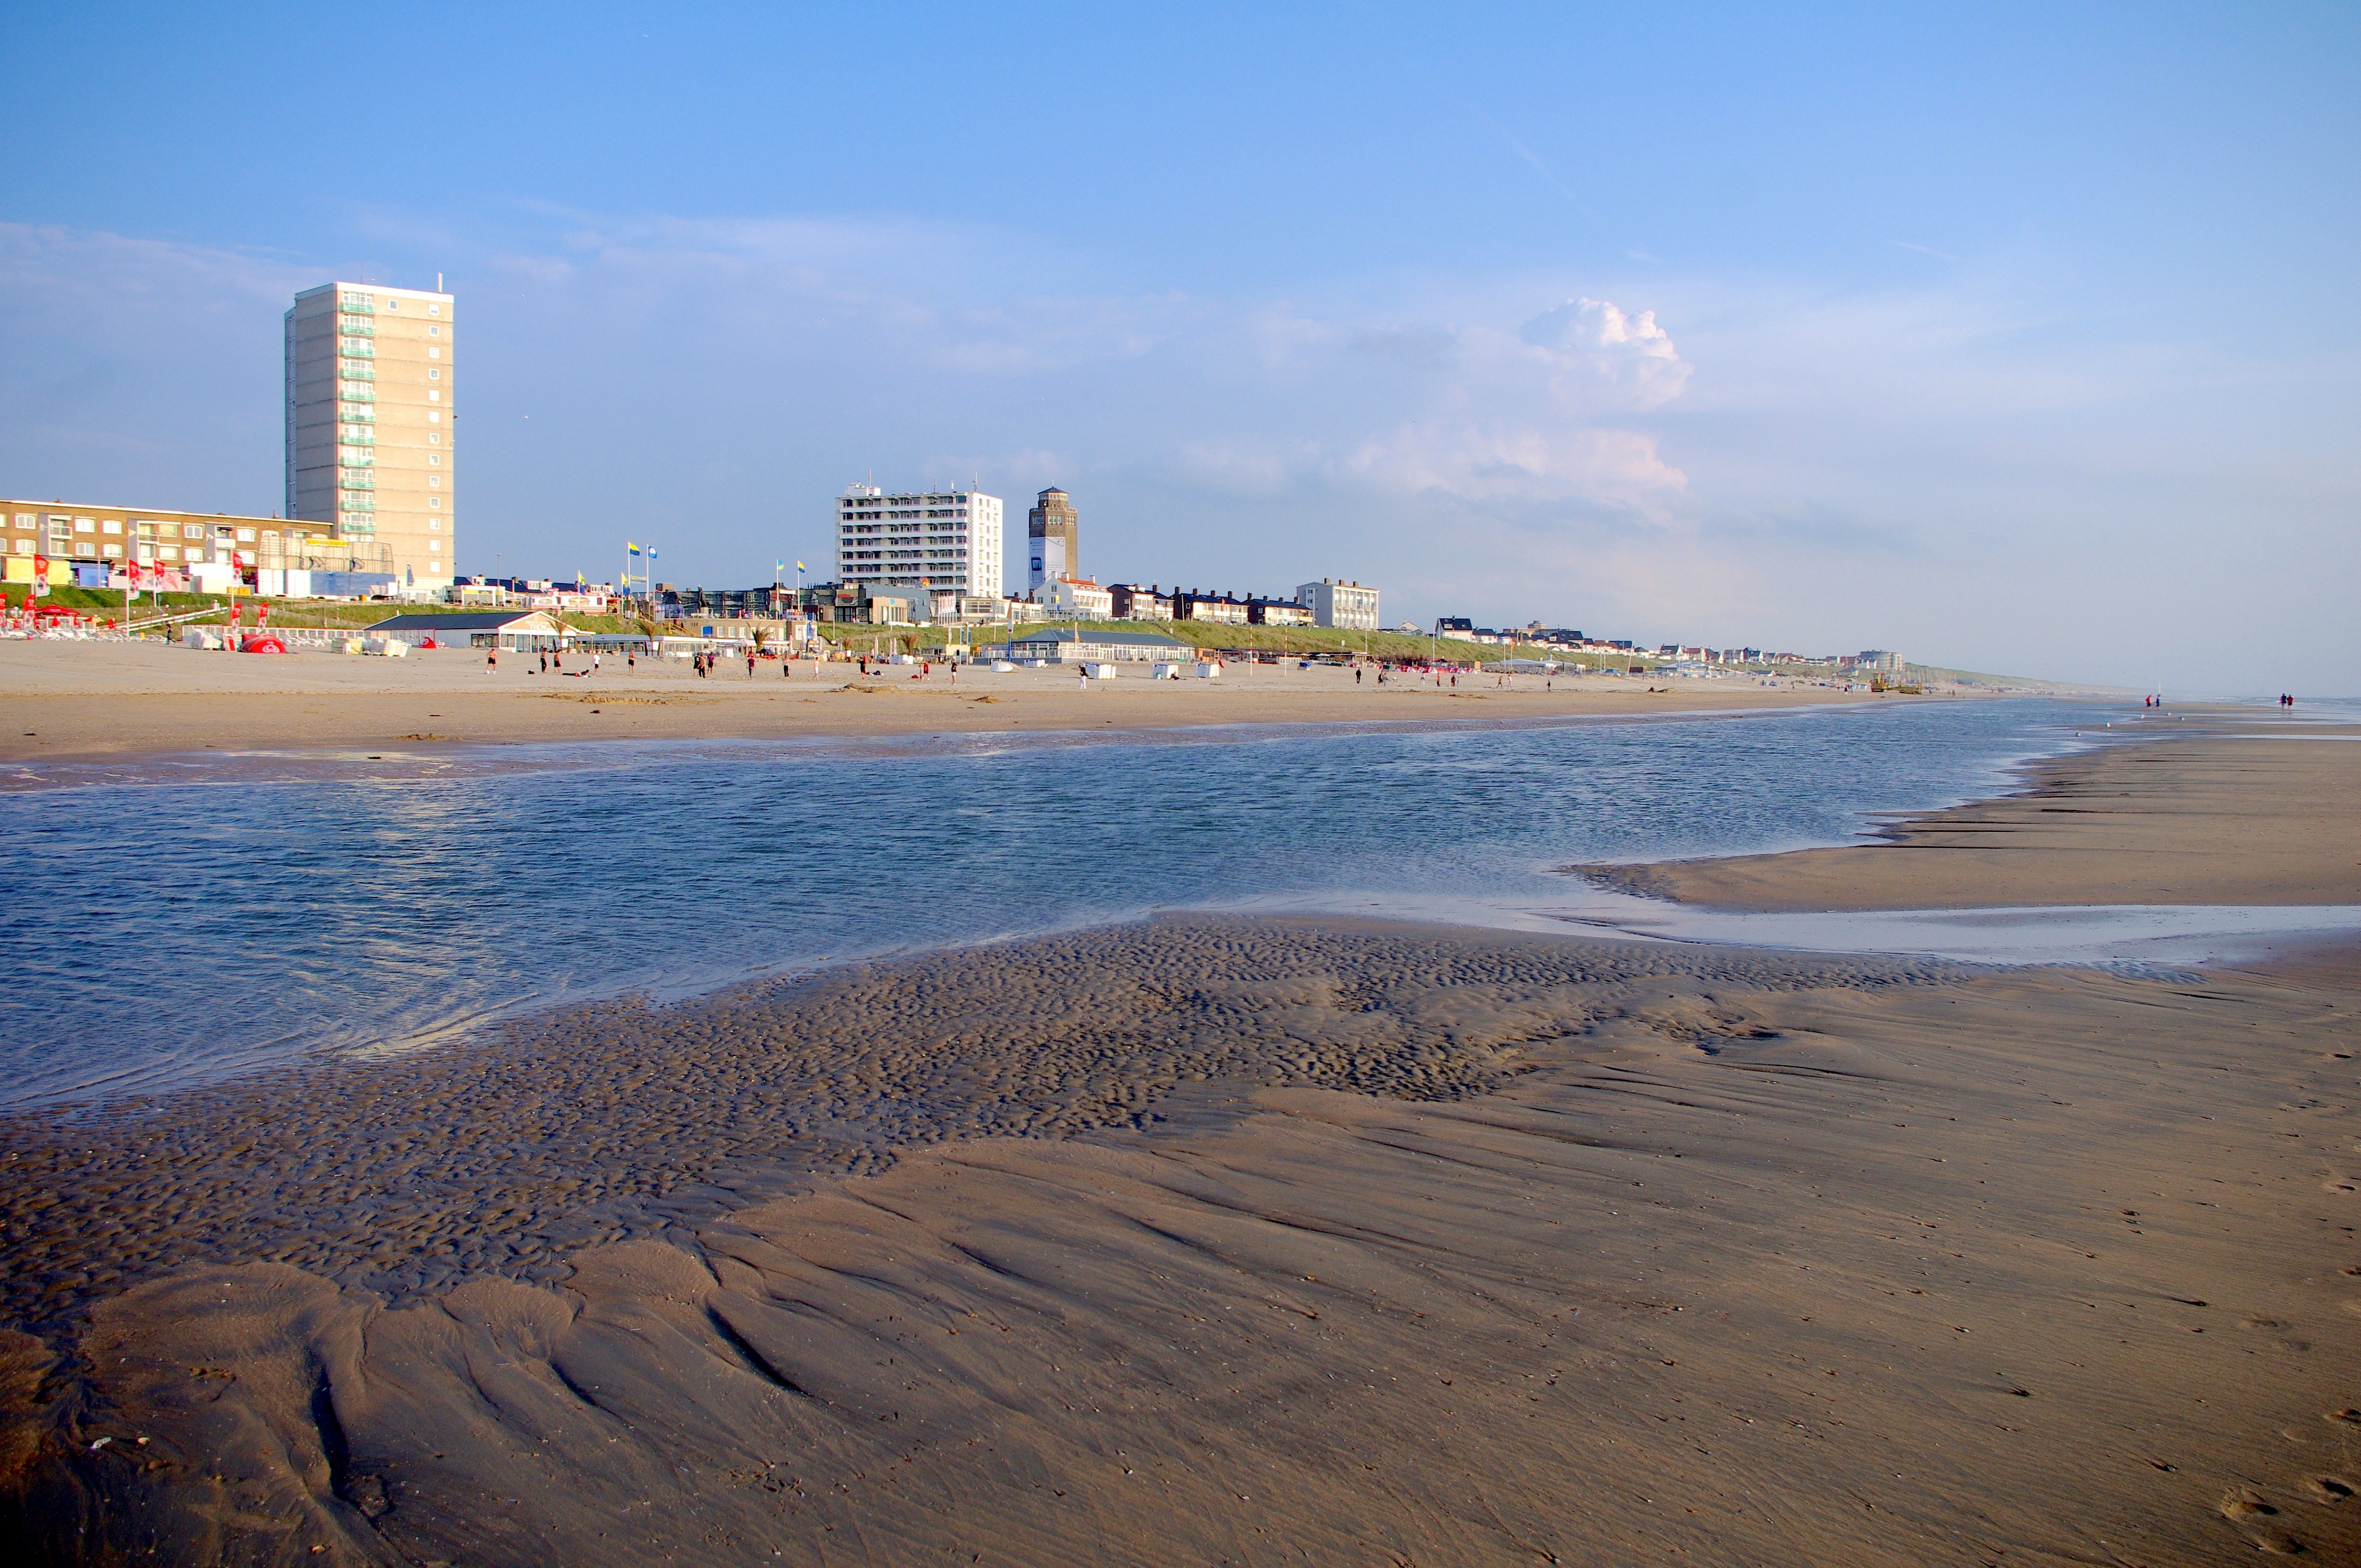
beach, sea, coast, water, nature, sand, ocean, horizon, architecture, people, boardwalk, shore, wave, city, urban, pier, walkway, summer, vacation, dusk, inlet, spring, bay, body of water, outside, netherlands, buildings, zandvoort, cape, wind wave